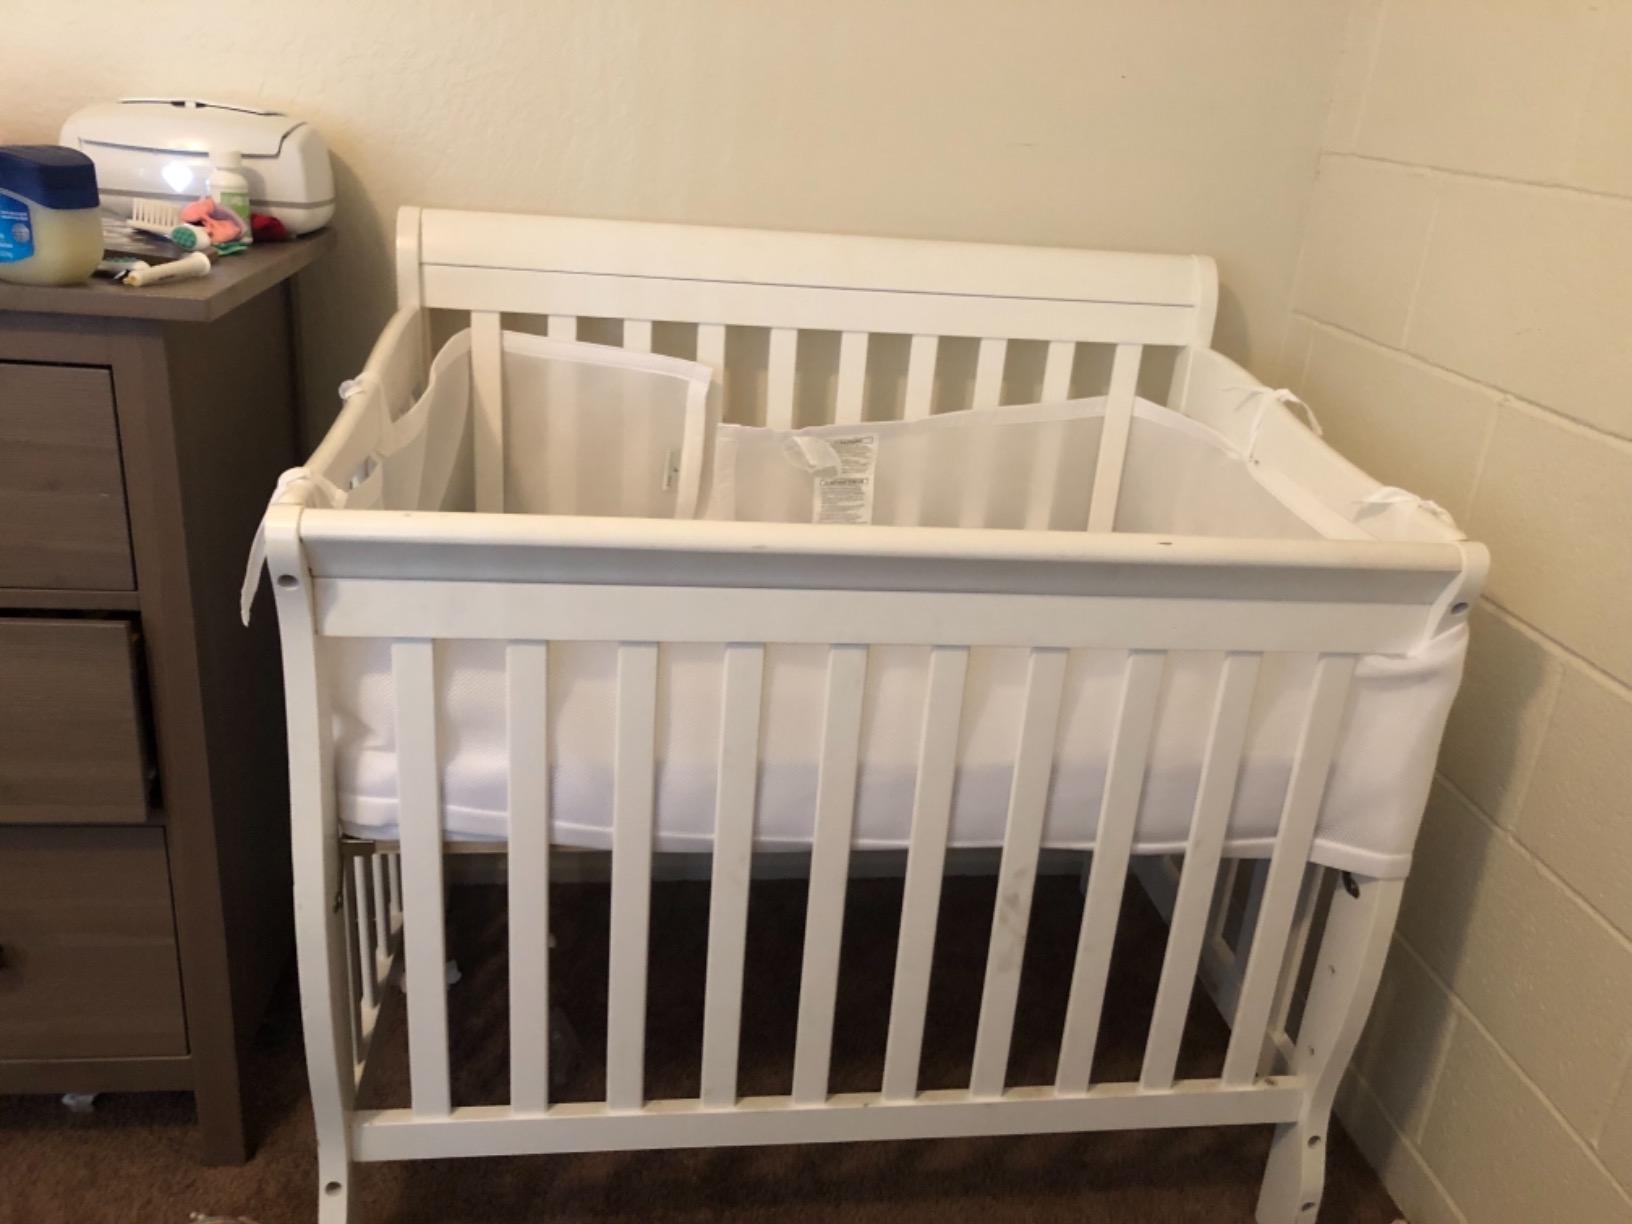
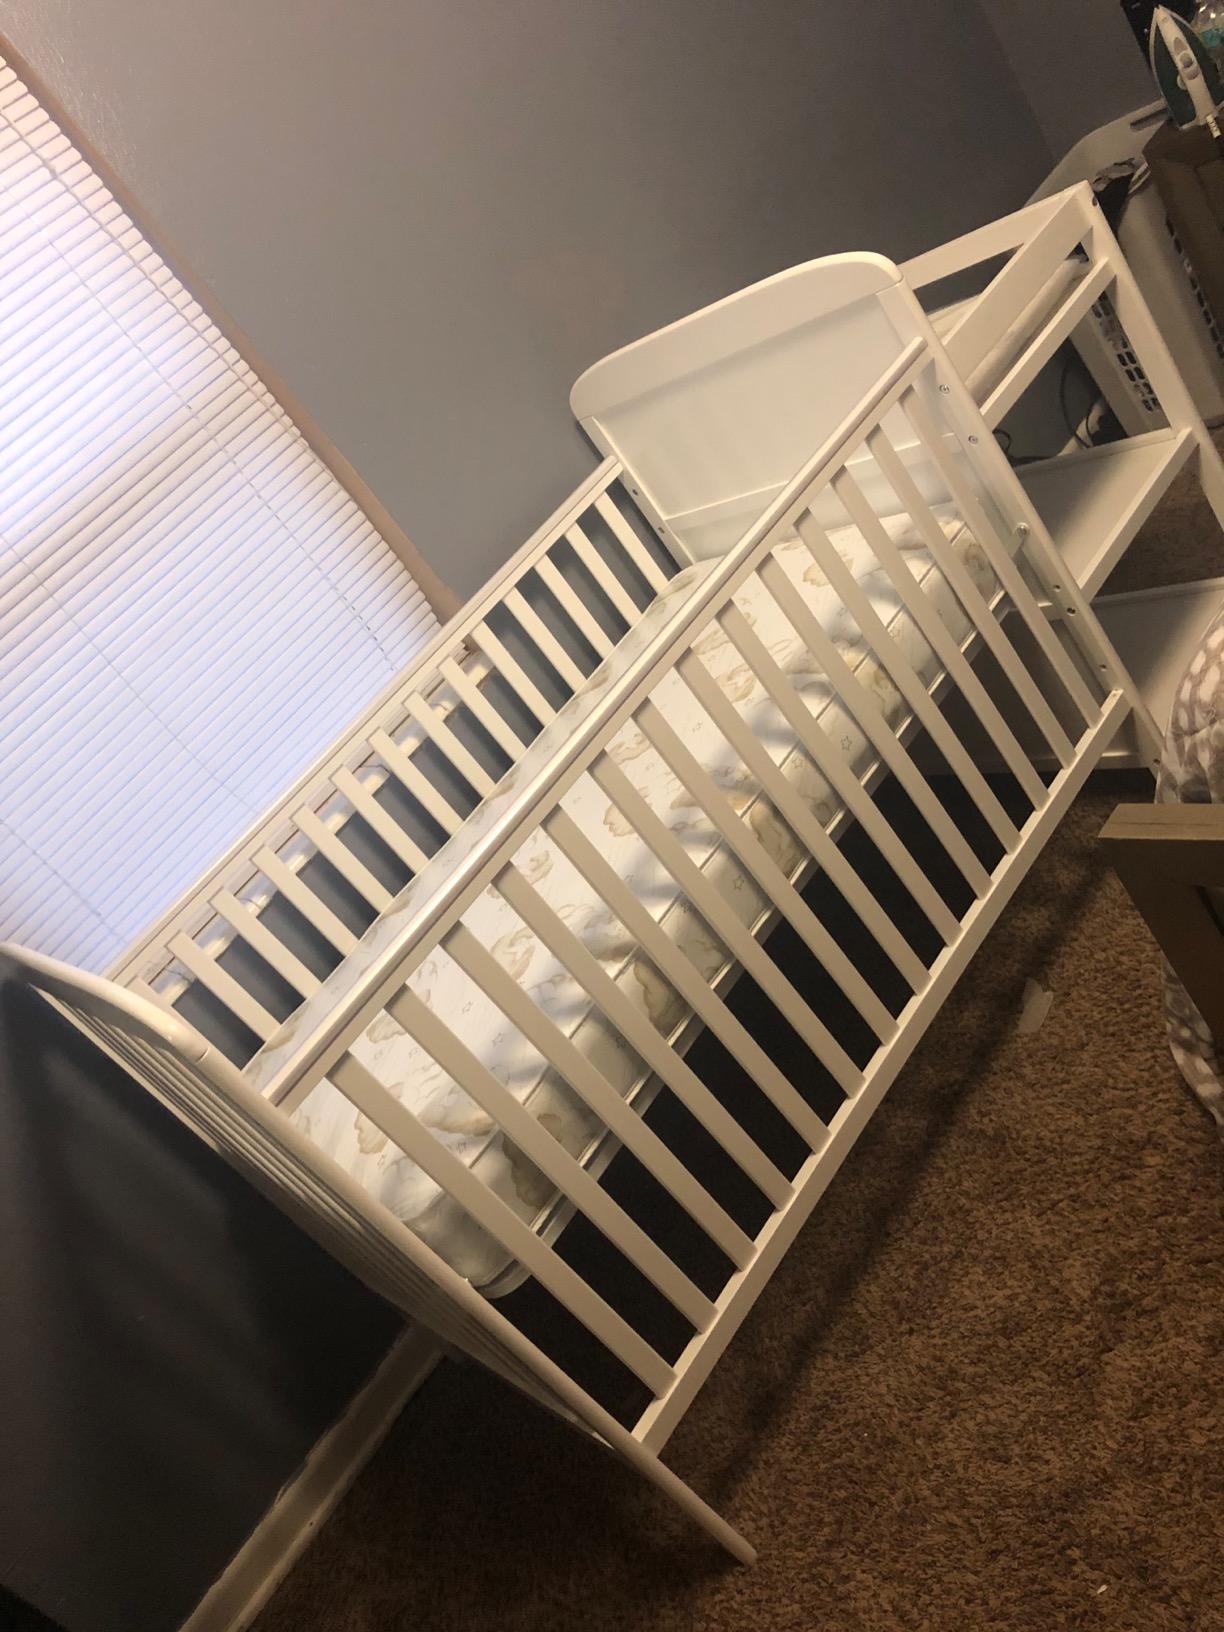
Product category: products_crib
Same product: no